Disability in the arts

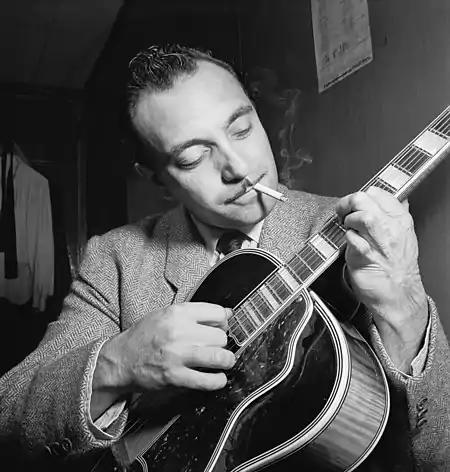
Jazz guitarist and composer Django Reinhardt became a top-selling recording artist. He developed new guitar techniques used by many guitarists today.

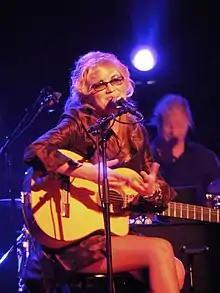
Singer Melody Gardot used music as therapy to improve her memory while recovering from a traumatic brain injury. She later became a top-selling jazz vocalist, and now tours internationally.

The Italian organist and composer Francesco Landini (—1397) was the central figure of the Trecento style in late medieval music, his blindness makes him among the earliest figures in the history of disability in the arts.